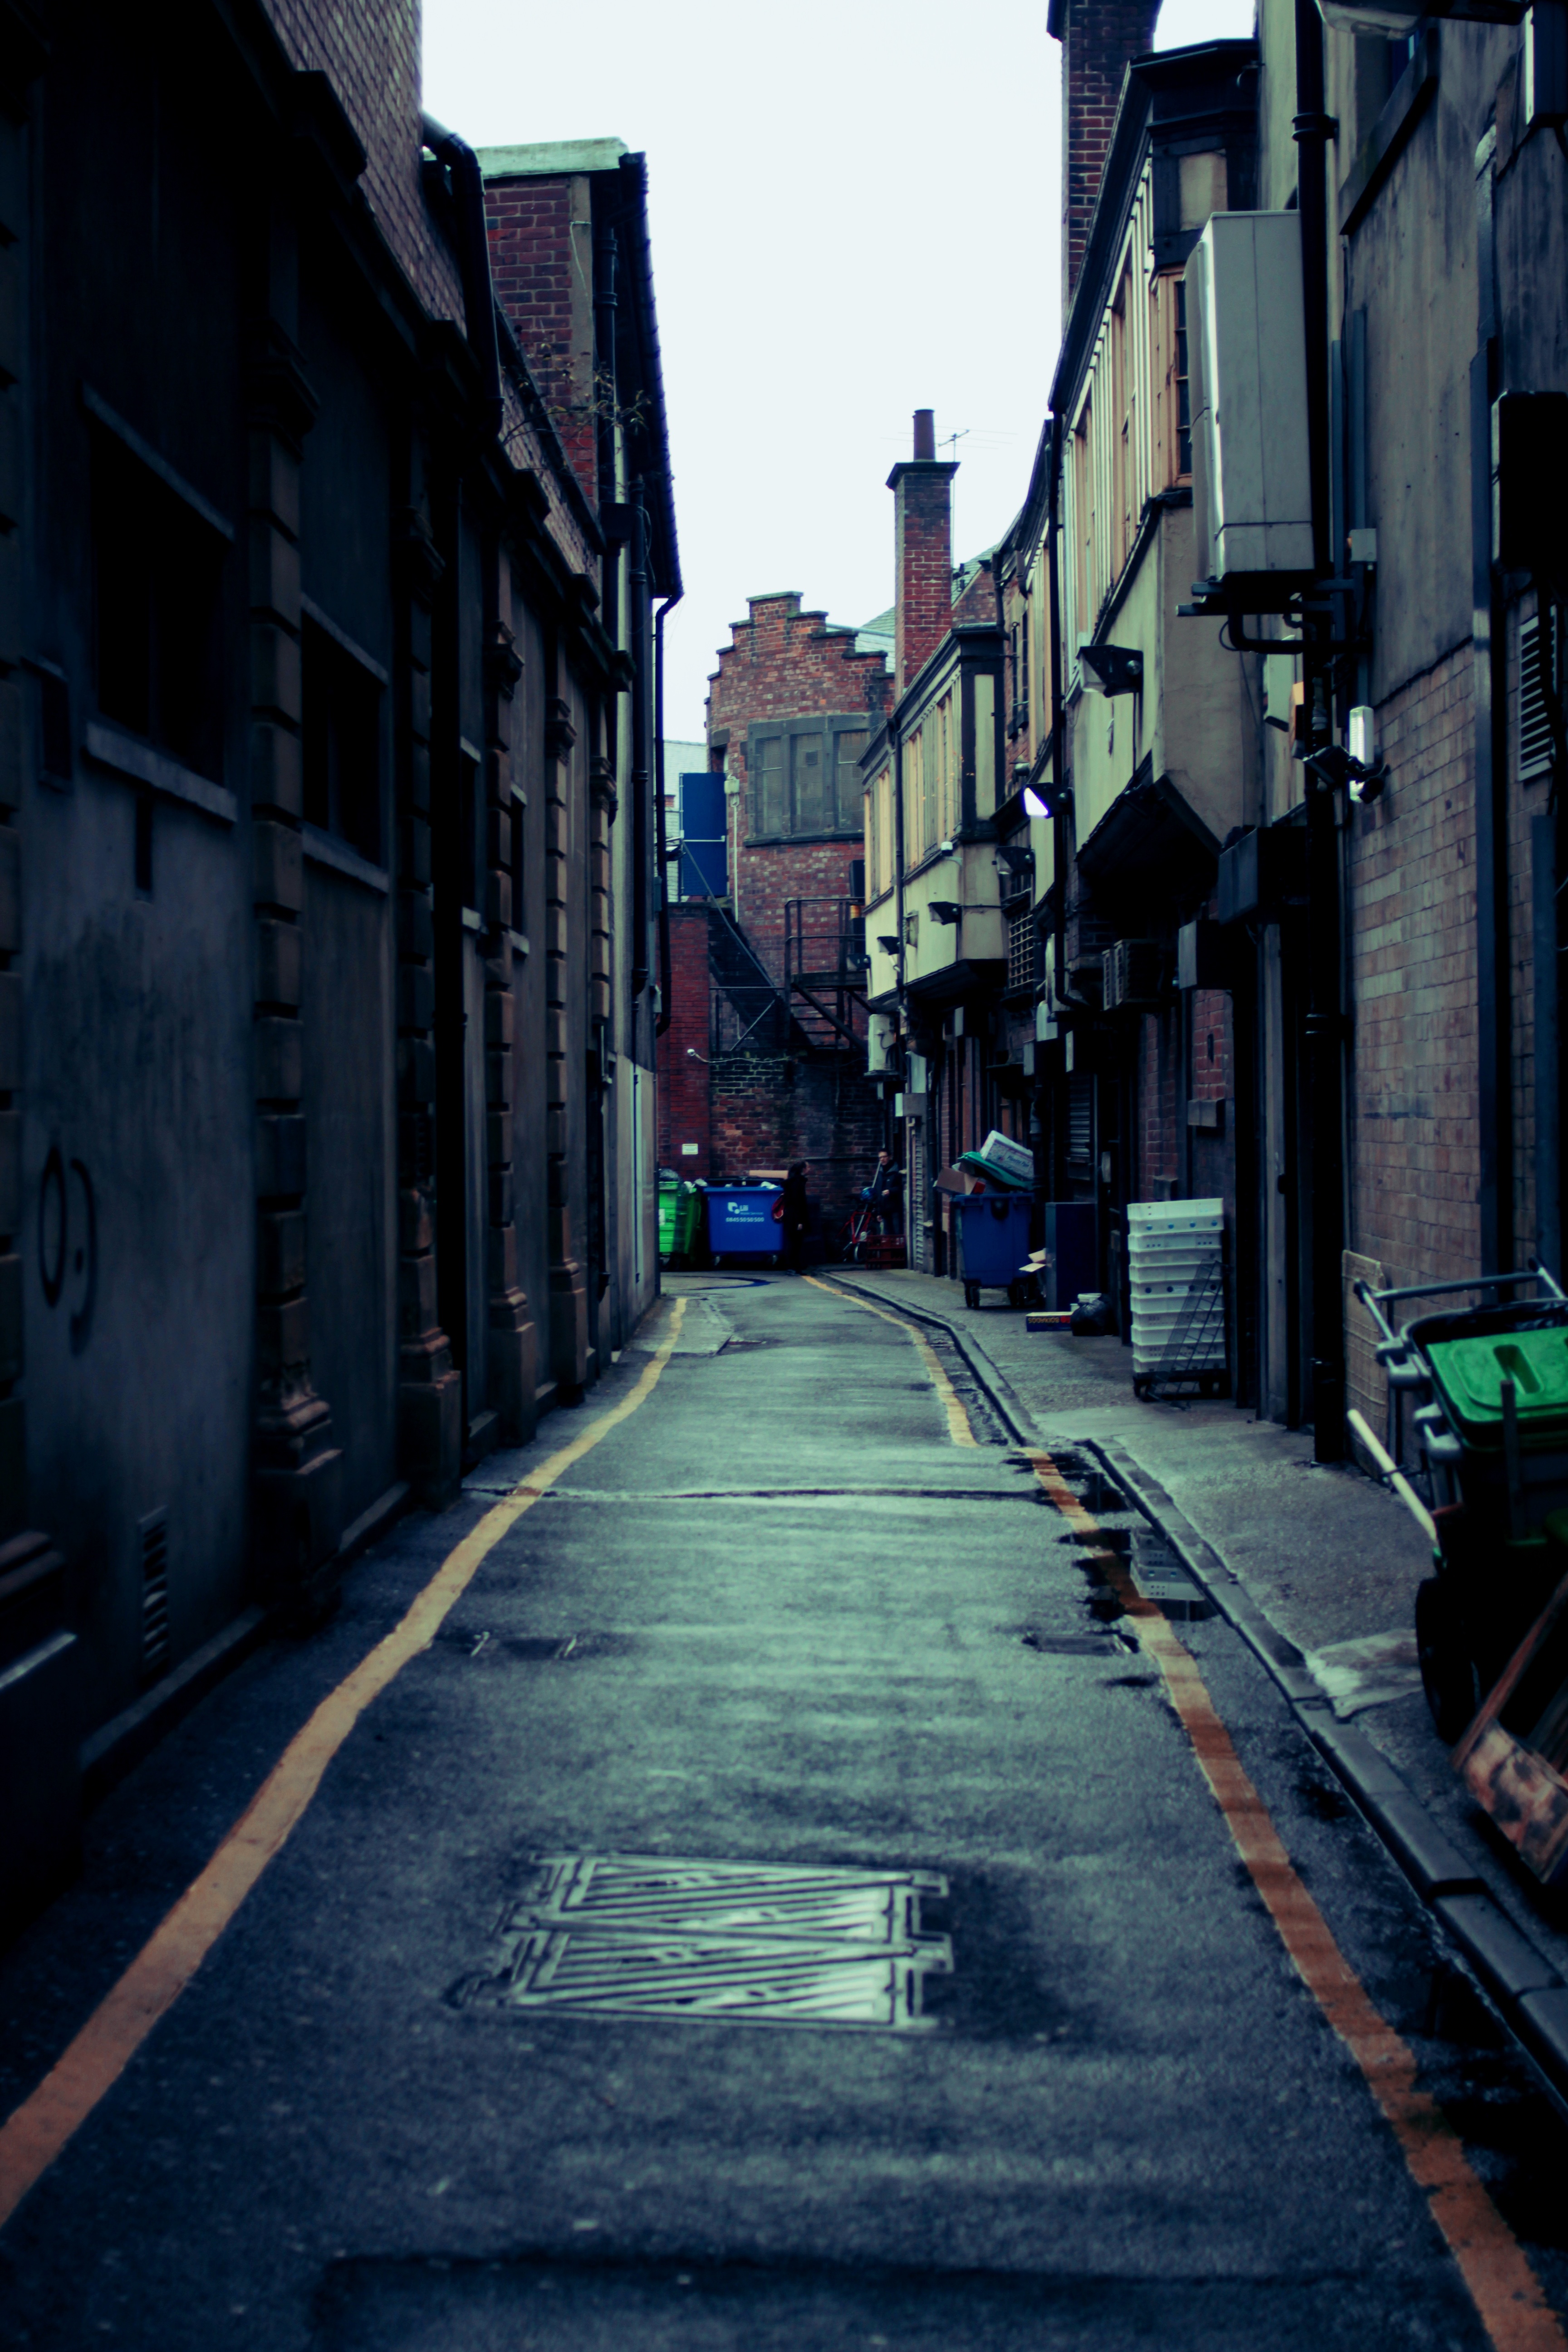
pedestrian, road, street, town, alley, city, cityscape, evening, lane, infrastructure, neighbourhood, road surface, urban area, human settlement, nonbuilding structure